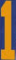
Number: 1